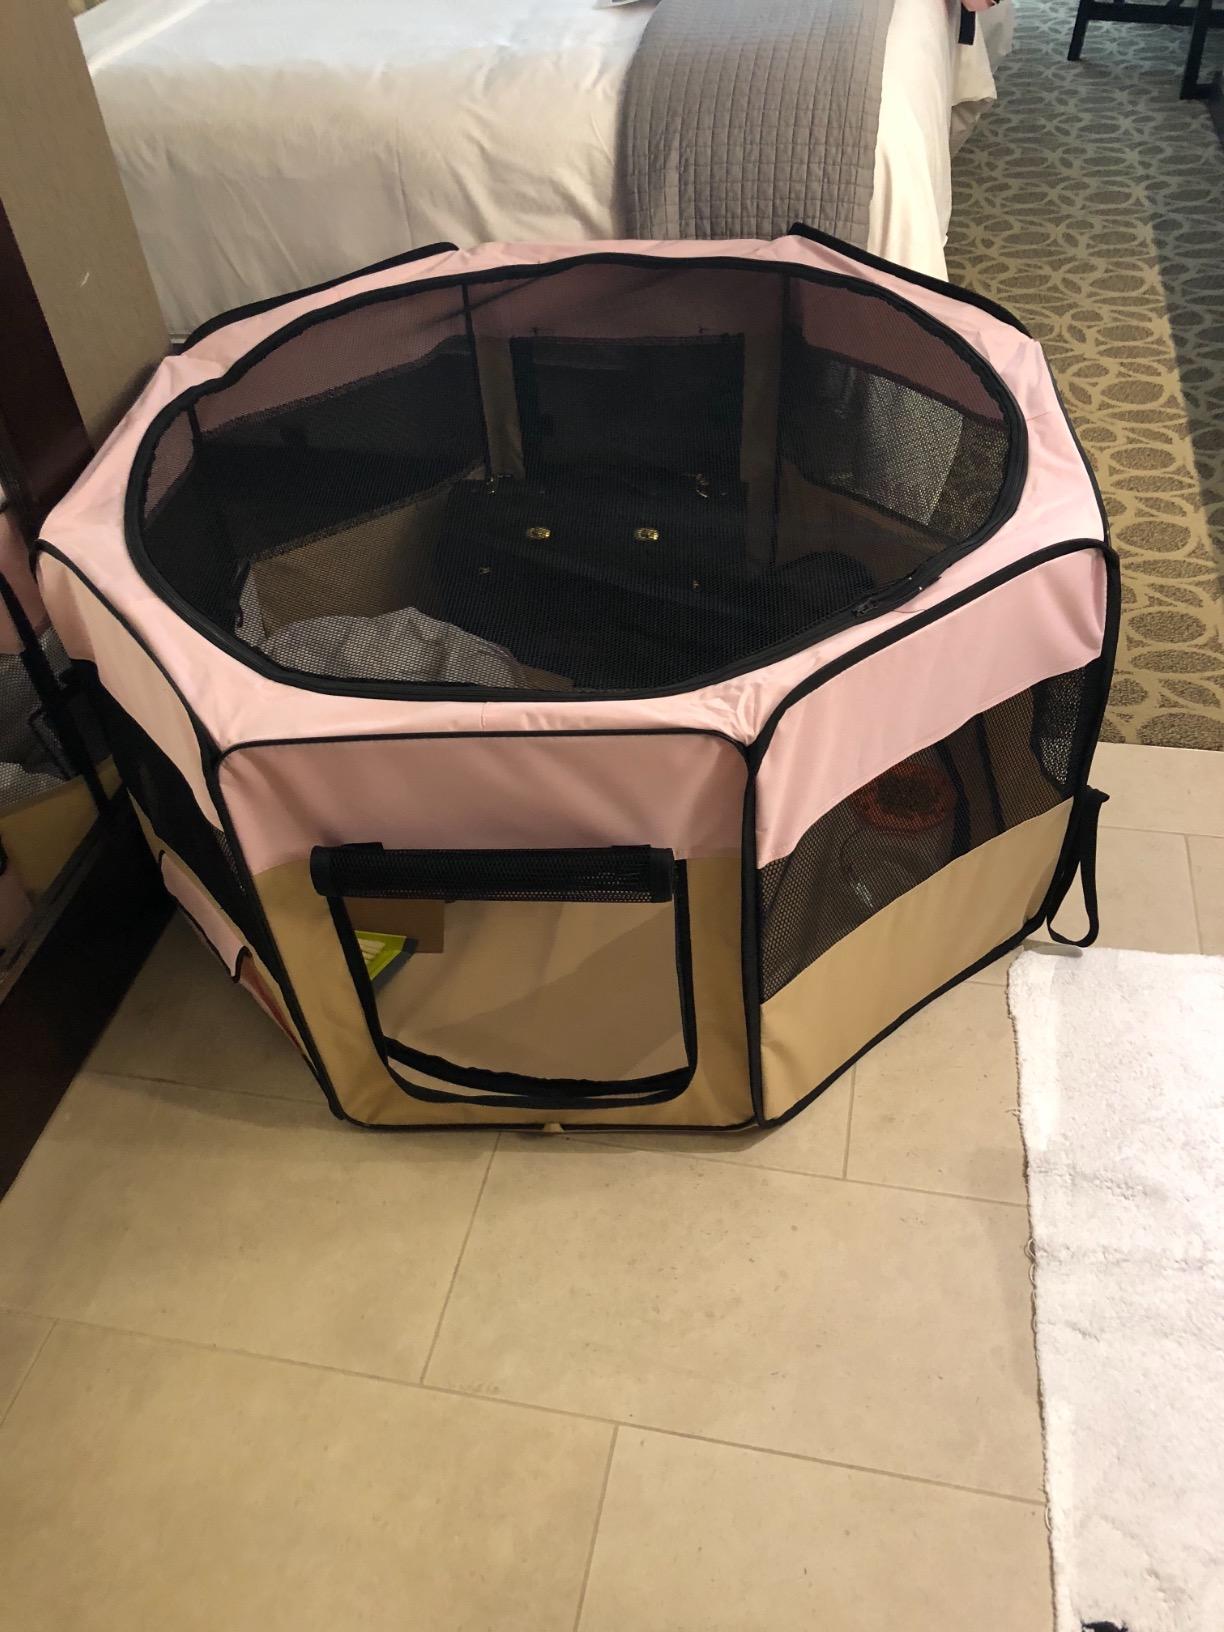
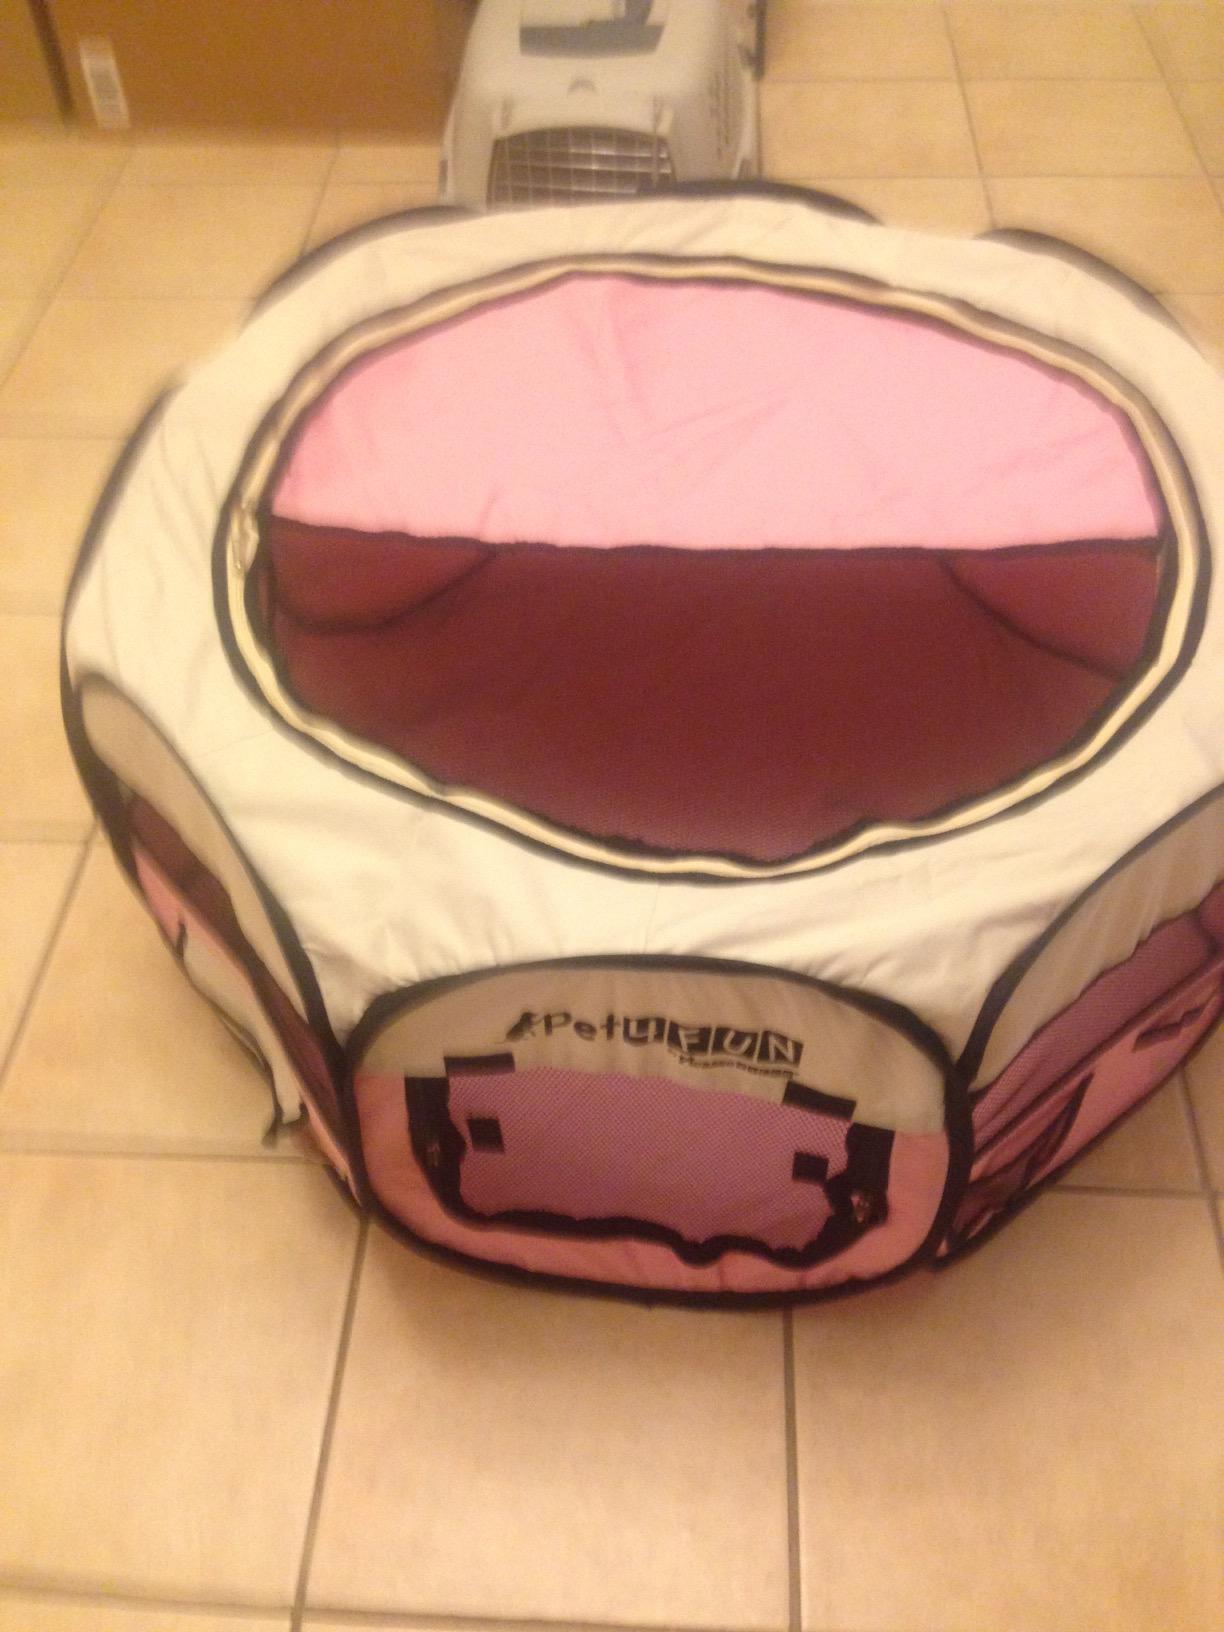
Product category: items_kennel
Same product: no